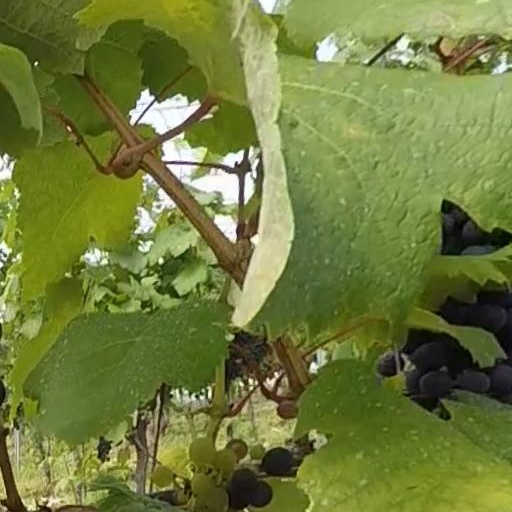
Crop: grape